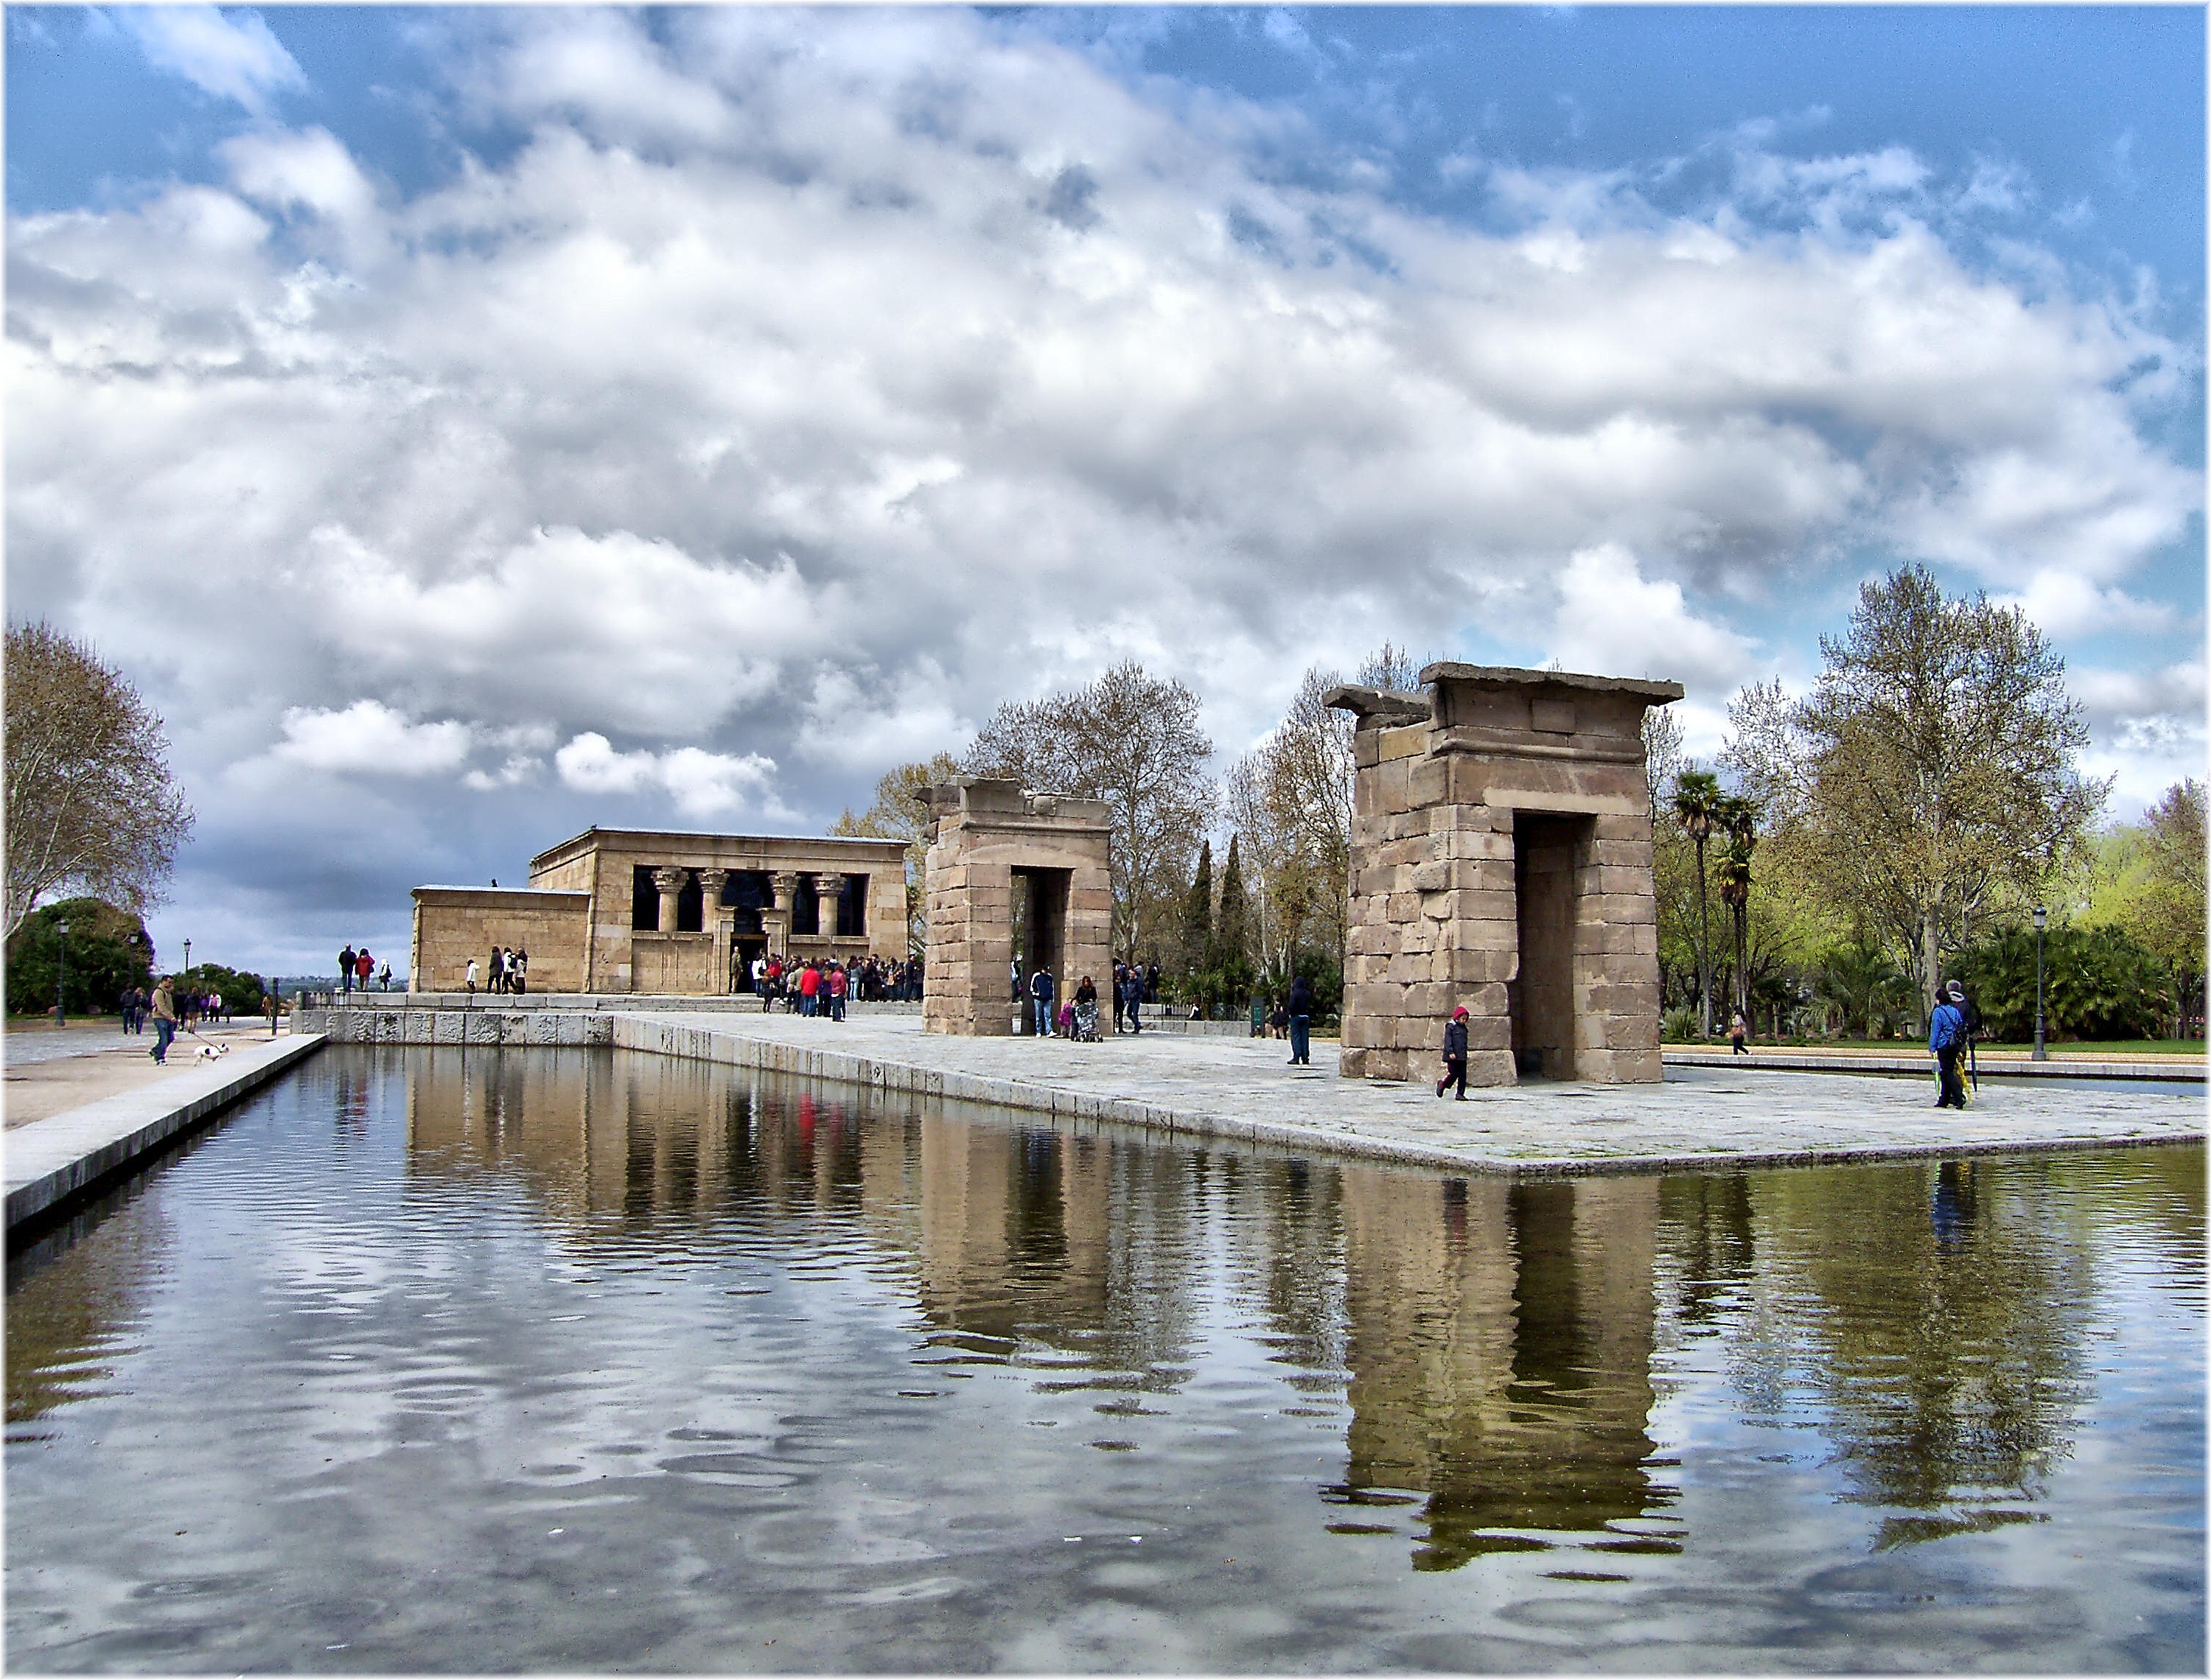
water, architecture, house, chateau, river, canal, vacation, reflection, tourism, waterway, mygearandme, estate, thegalaxy